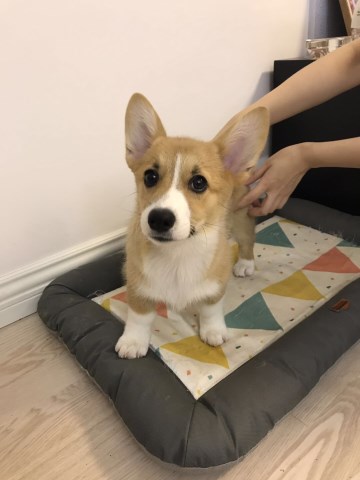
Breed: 2909-n000116-Cardigan